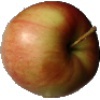
Label: Apple Red 2